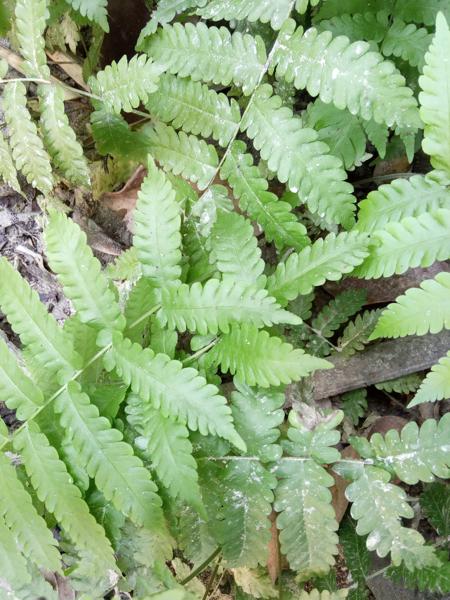
Weed species: Pteris vittata